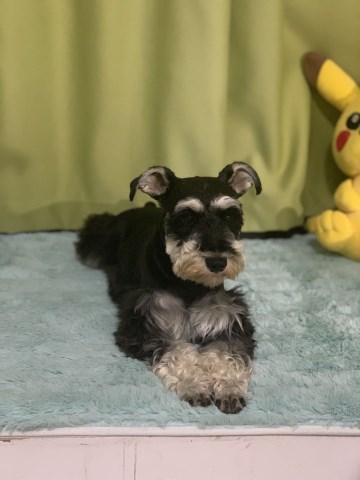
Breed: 2342-n000102-miniature_schnauzer